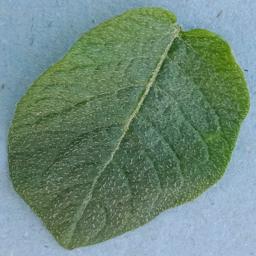
Label: Potato___Healthy